Mark Kostabi

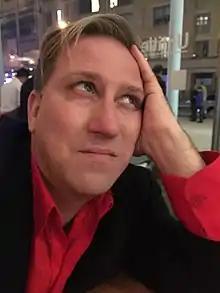
Kostabi in 2016.

Kostabi was born in Los Angeles on November 27, 1960, to Estonian immigrants Kaljo and Rita Kostabi. He was raised in Whittier, California and studied drawing and painting at California State University, Fullerton. In 1982 he moved to New York and by 1984 he became a prominent figure of the East Village art scene, winning the "Proliferation Prize" from the "East Village Eye" for being in more art exhibitions than any other New York artist.